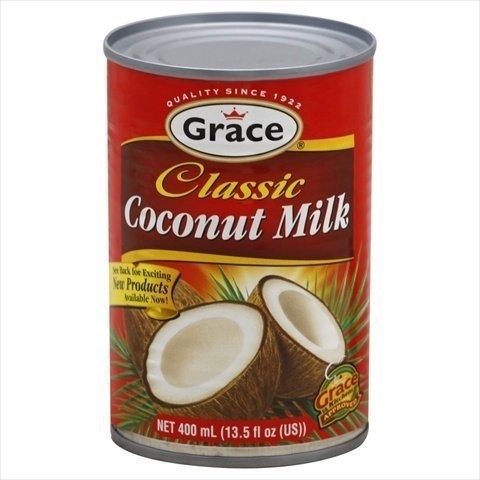
Item Name: Grace Classic Coconut Milk, 13.53 Fl Oz
Value: 13.53
Unit: Fl Oz

Price: 4.64